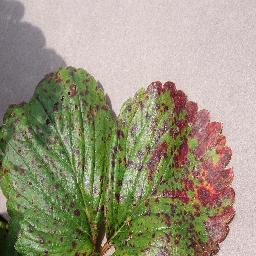
Label: Strawberry___Leaf_scorch